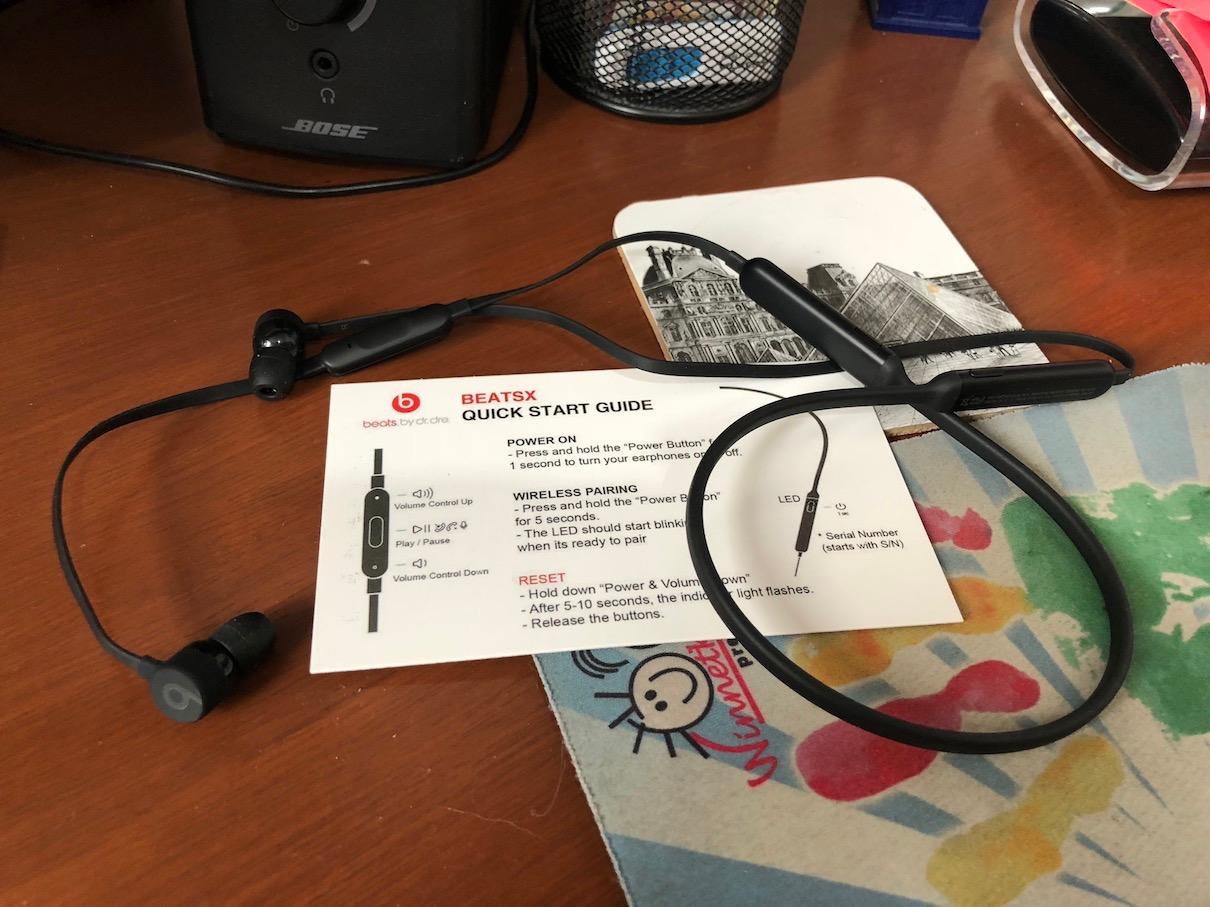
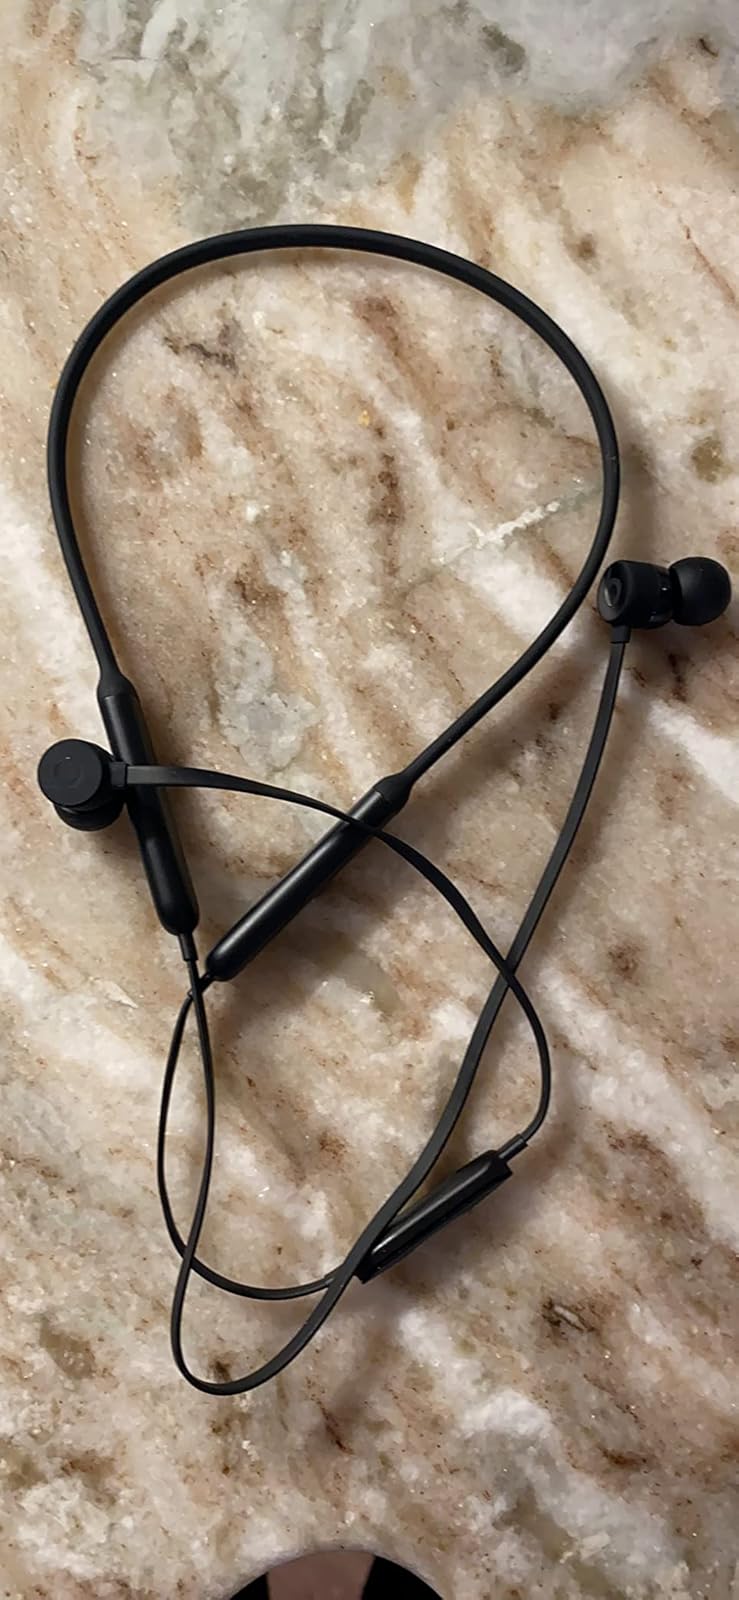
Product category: headphones
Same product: yes